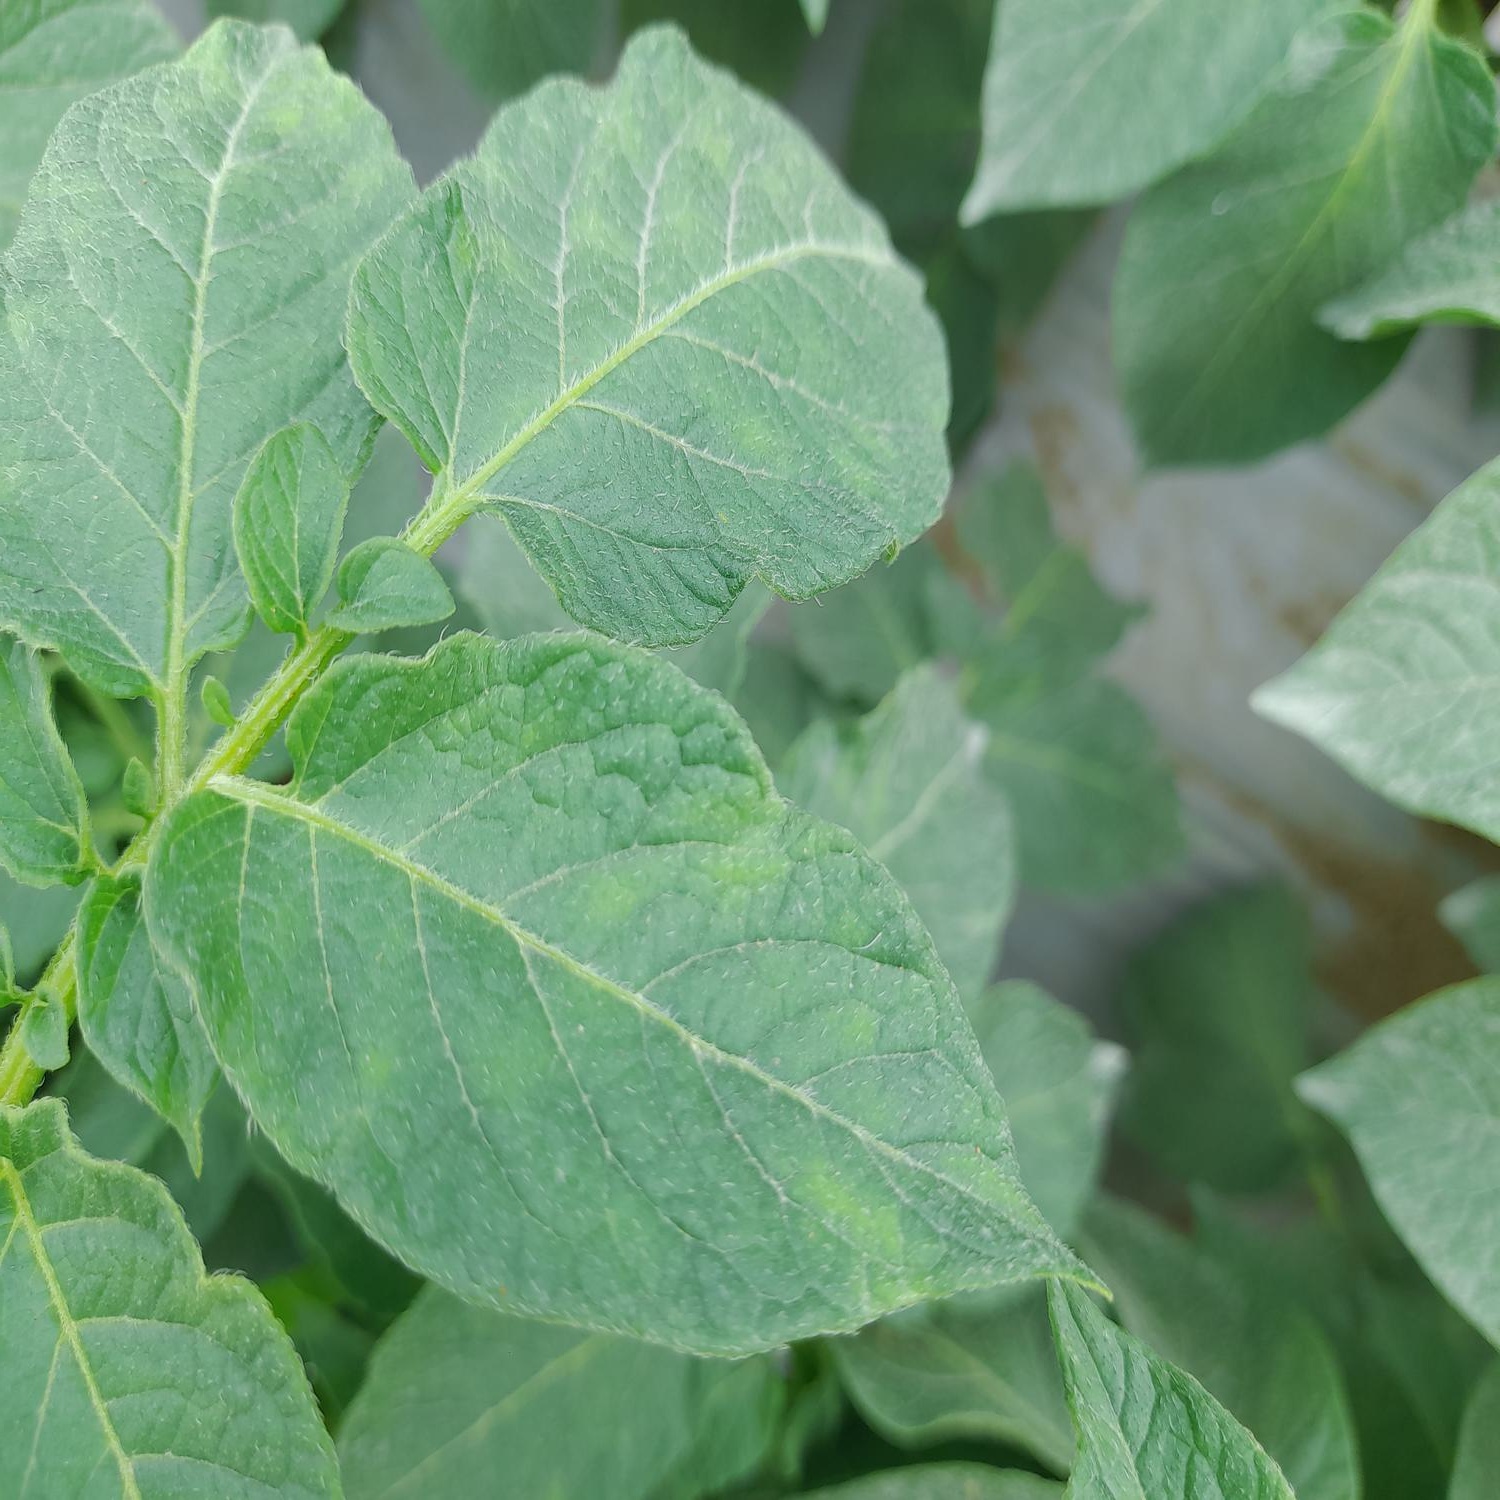
Etiqueta: Virus